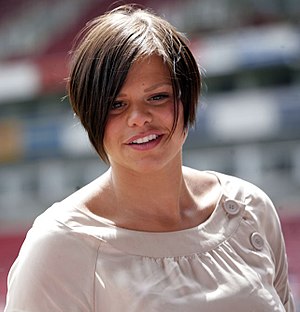
Jade Goody
Jade Goody
Jade Cerisa Lorraine Goody var en britisk kendis. Hun blev kendt under den engelske Big Brother-serie i 2002, en optræden som førte til at hun fik egne tv-programmer. I januar 2007 var hun deltager i kendisens Big Brother. Her blev hun blev anklaget for racistisk mobning mod den indiske skuespillerinde Shilpa Shetty. Dette førte til at hun blev smidt ud af showet. Hun har senere beklaget sin opførsel.